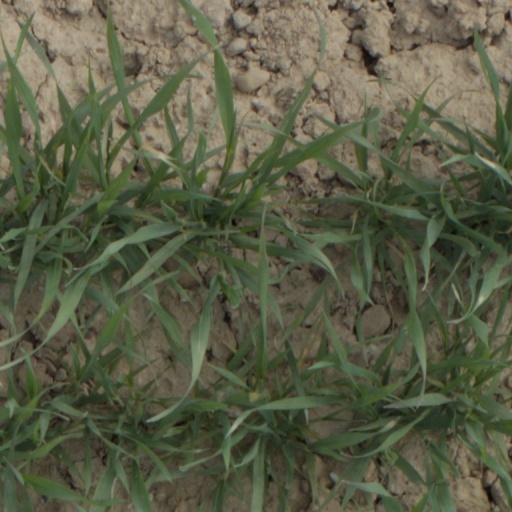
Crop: wheat